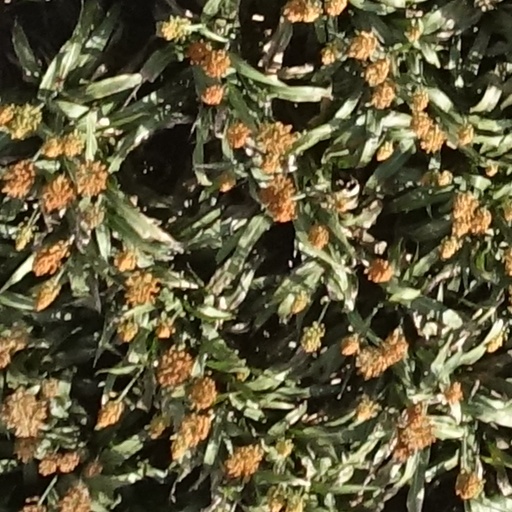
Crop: sorghum